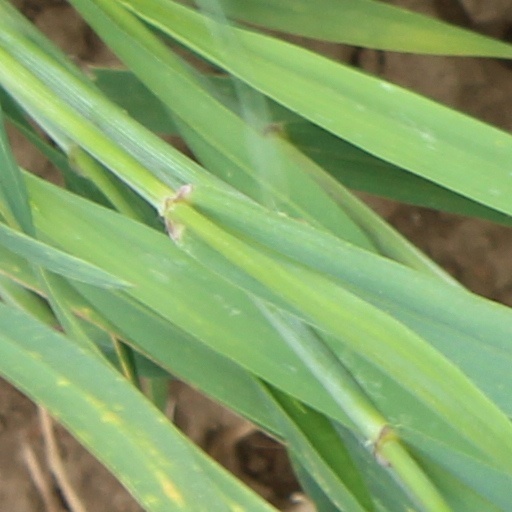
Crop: wheat